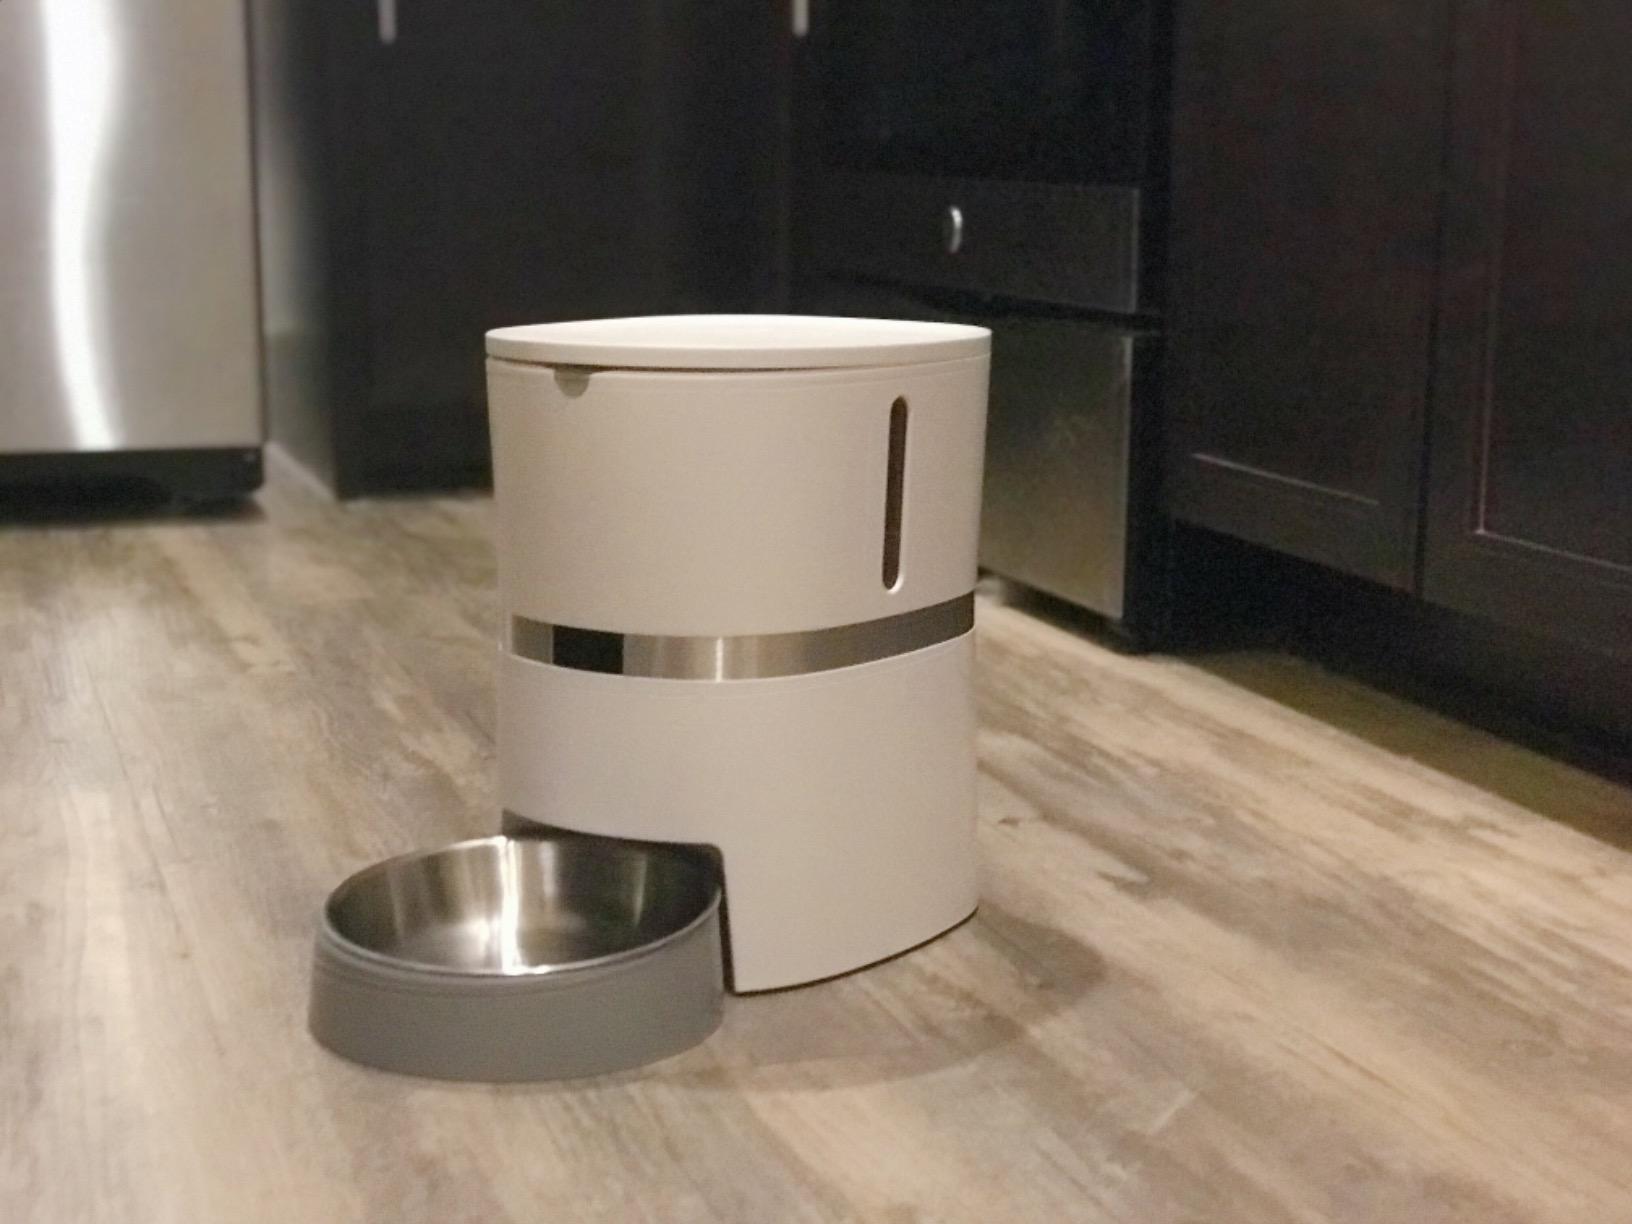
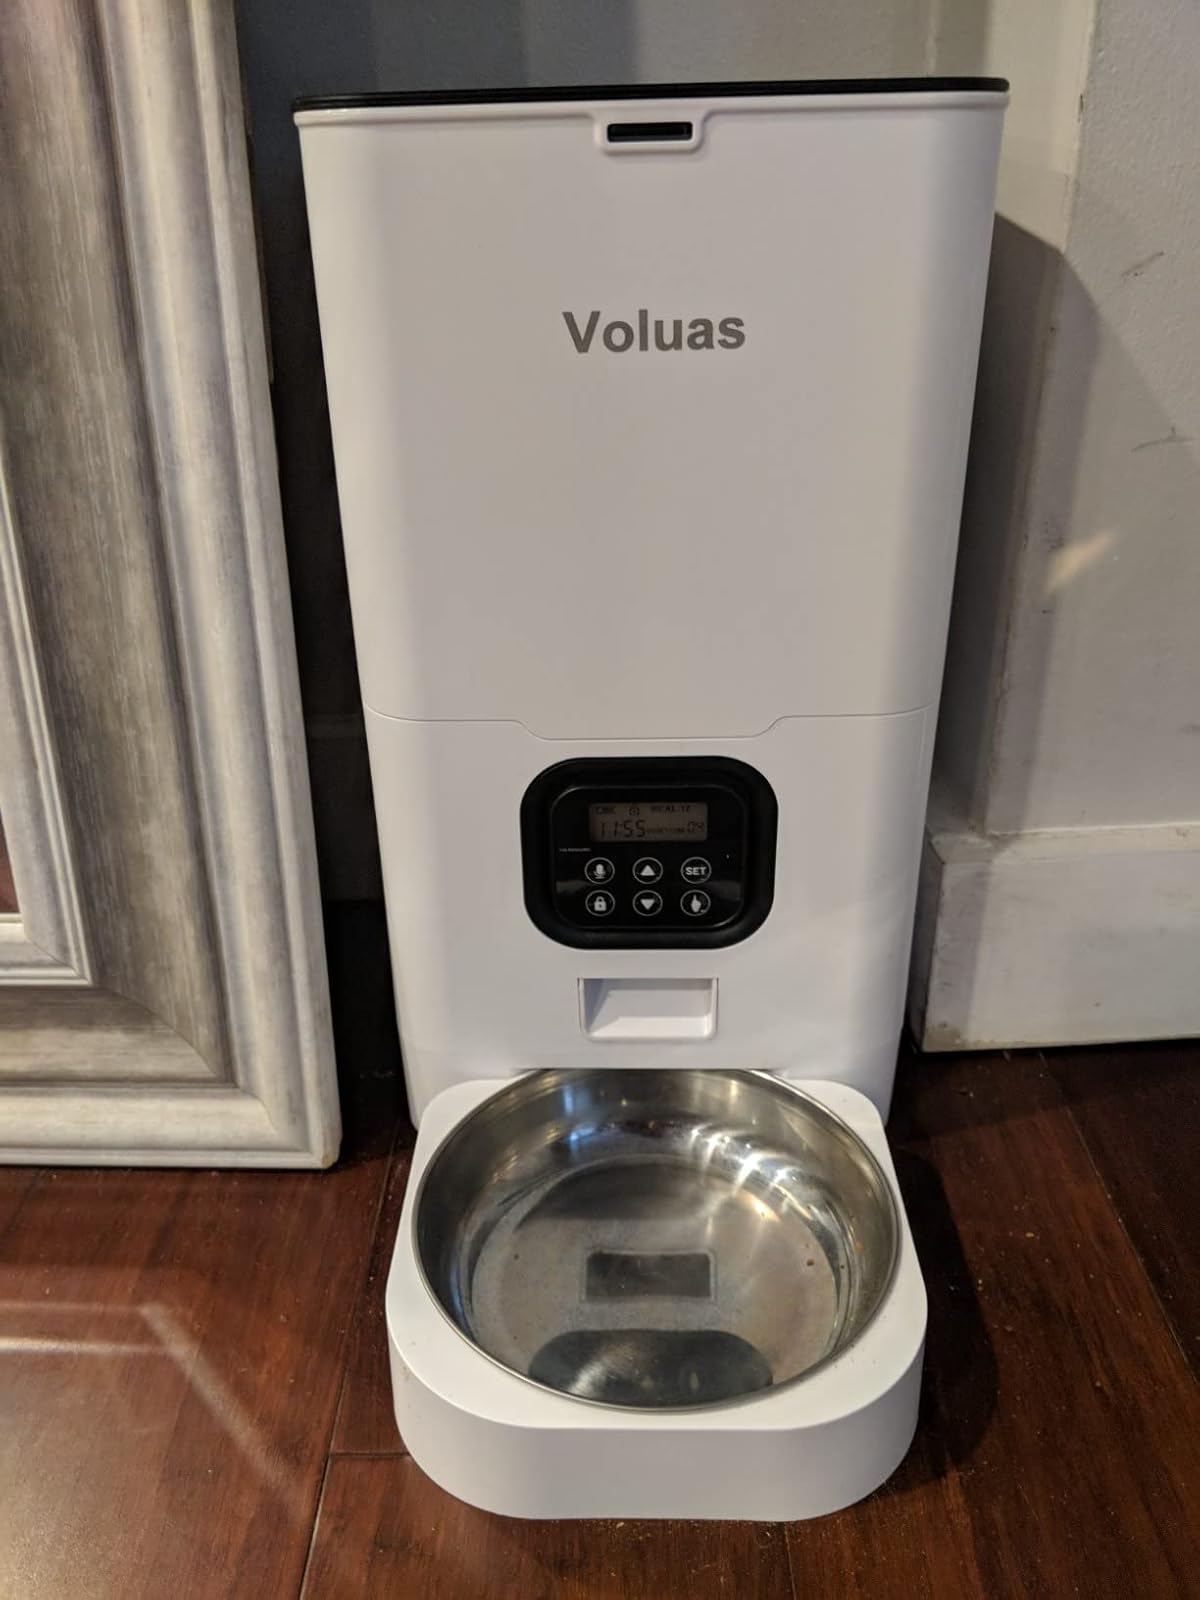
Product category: items_feeder
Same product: no